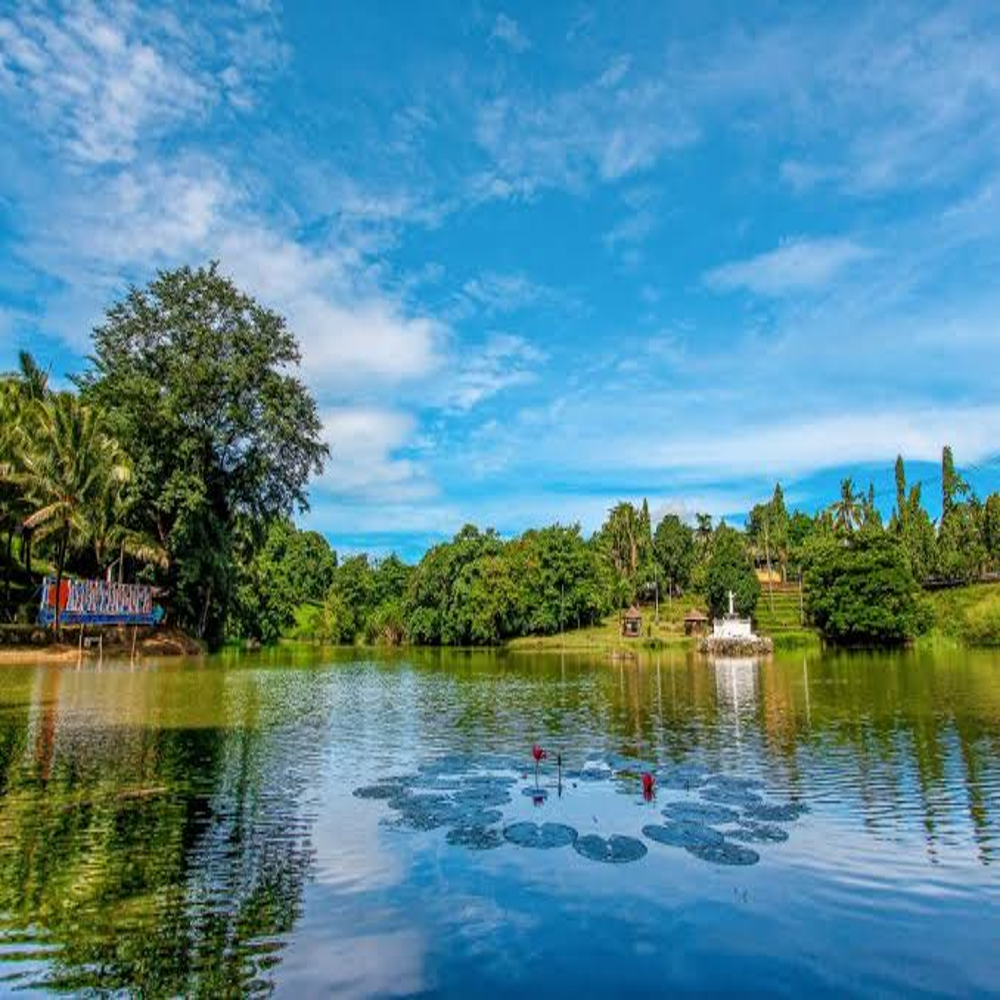
Body of water present: yes
Land polluted: no
Water polluted: no
Pollution percentage: 0%